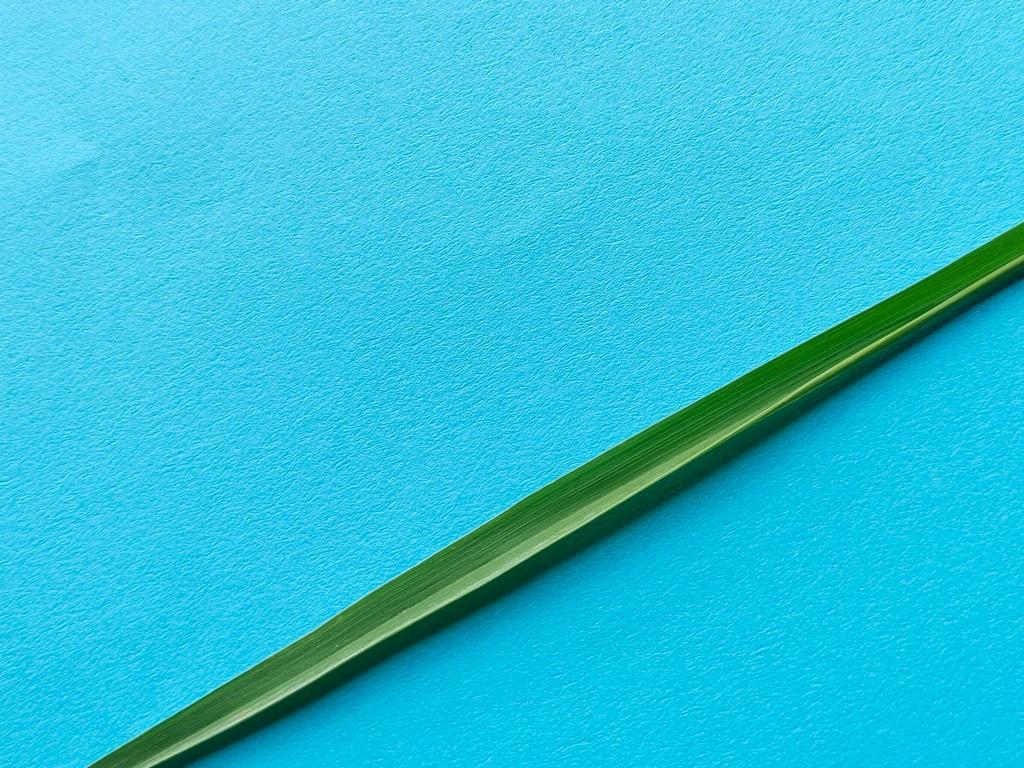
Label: Healthy